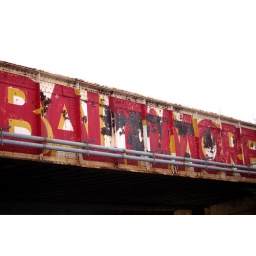
CSX railroad bridge over Pulaski Highway, Baltimore, Maryland